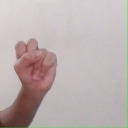
अक्षर: स